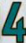
Number: 4